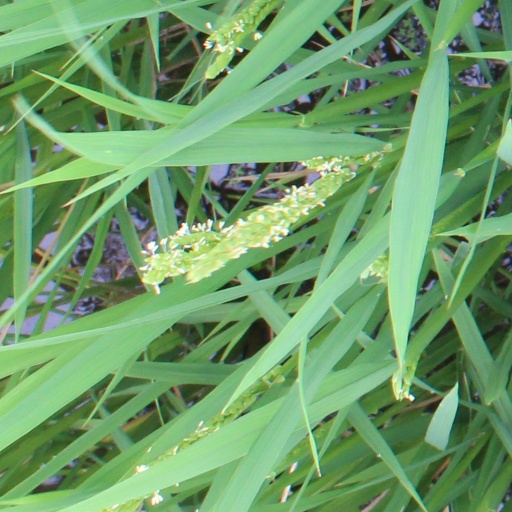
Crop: rice